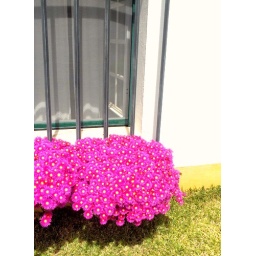
Flowers in a window on a house in Alentejo, Borba.